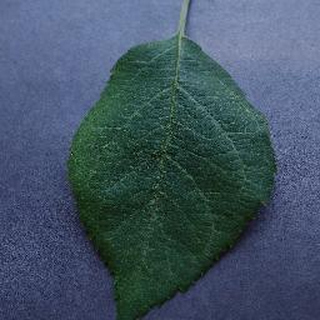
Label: healthy_apple